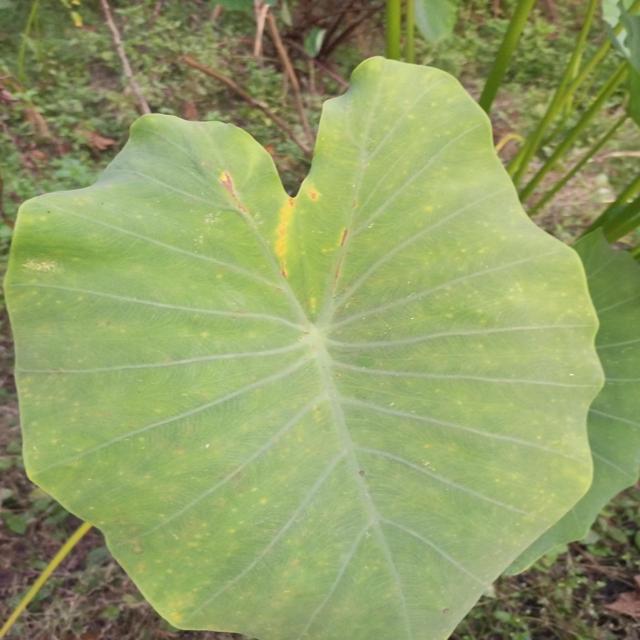
Label: Early_Blight